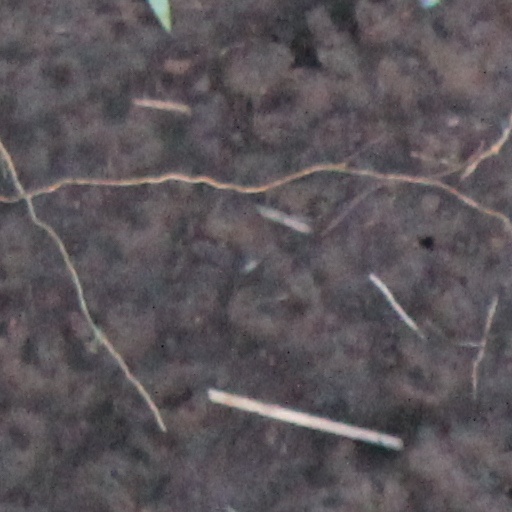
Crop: wheat